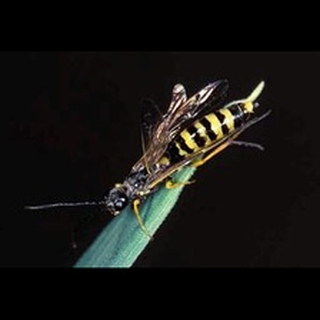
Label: wheat_stem_fly